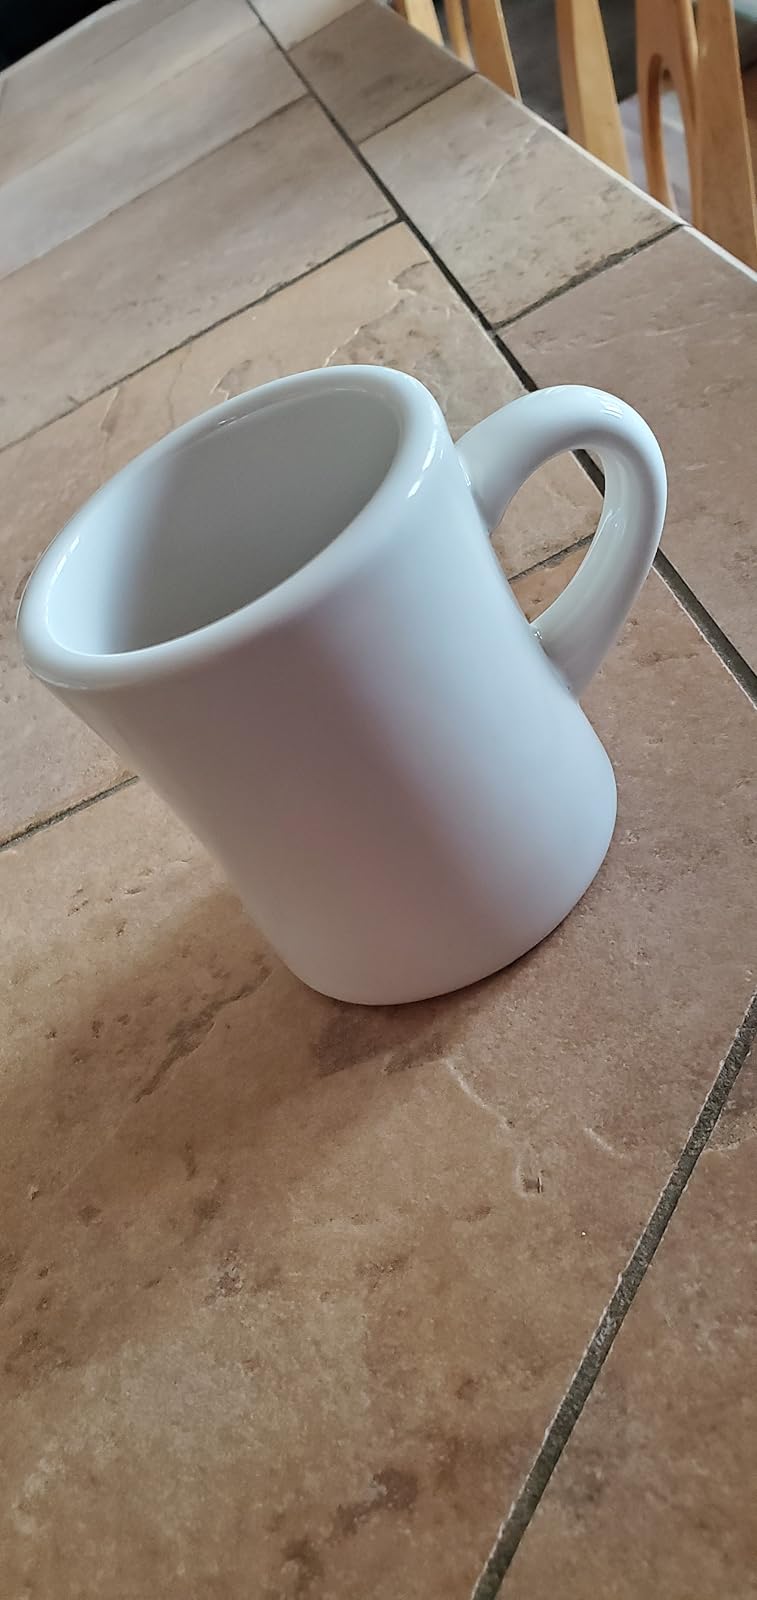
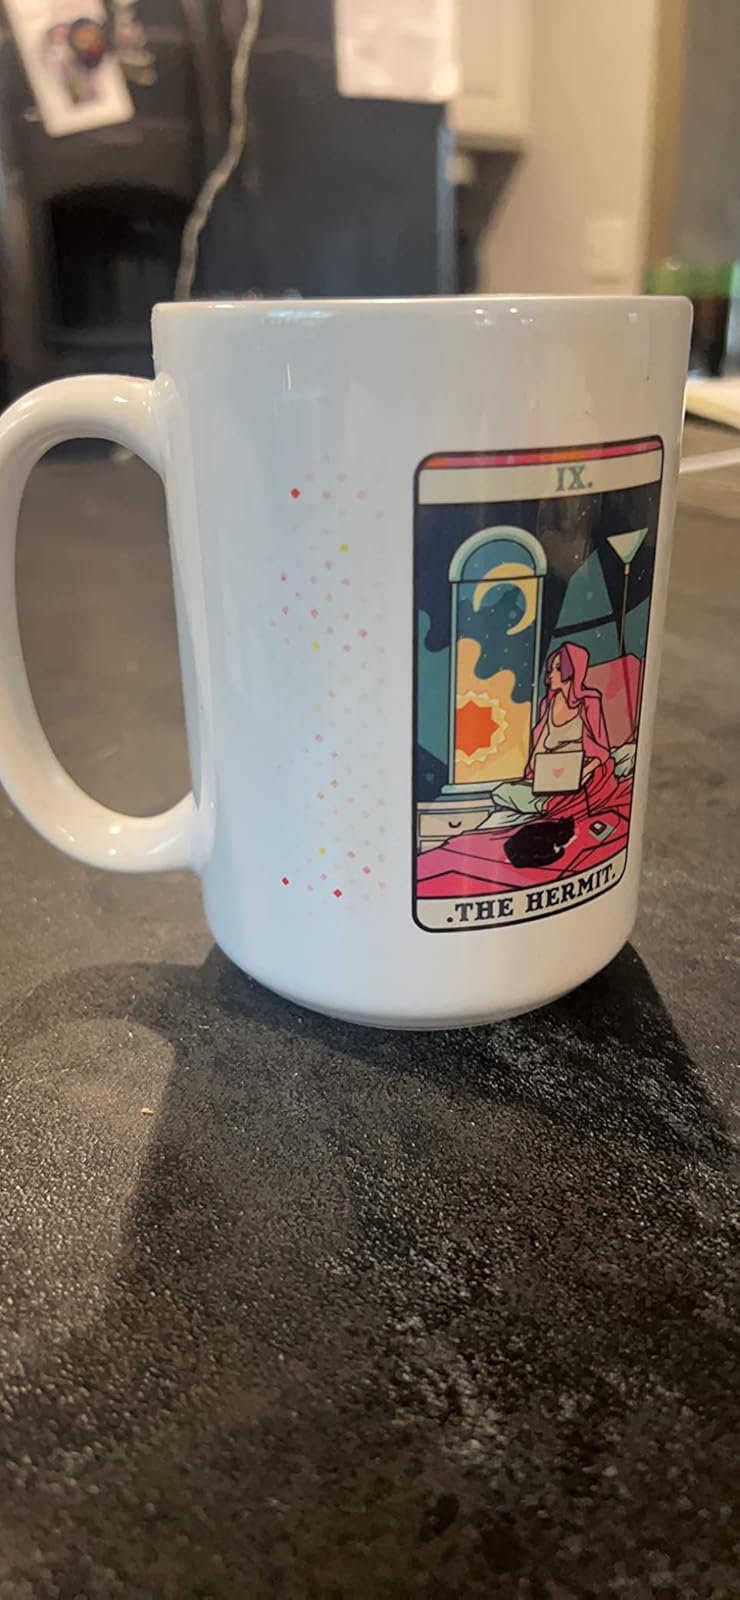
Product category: items_mug
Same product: no